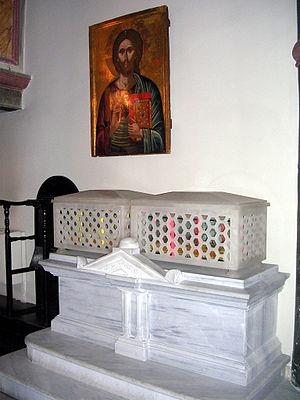
La cathédrale Saint-Georges est la principale cathédrale orthodoxe grecque encore en usage à Istanbul, plus grande ville de Turquie et, sous le nom de Constantinople, capitale de l’empire byzantin jusqu’en 1453.